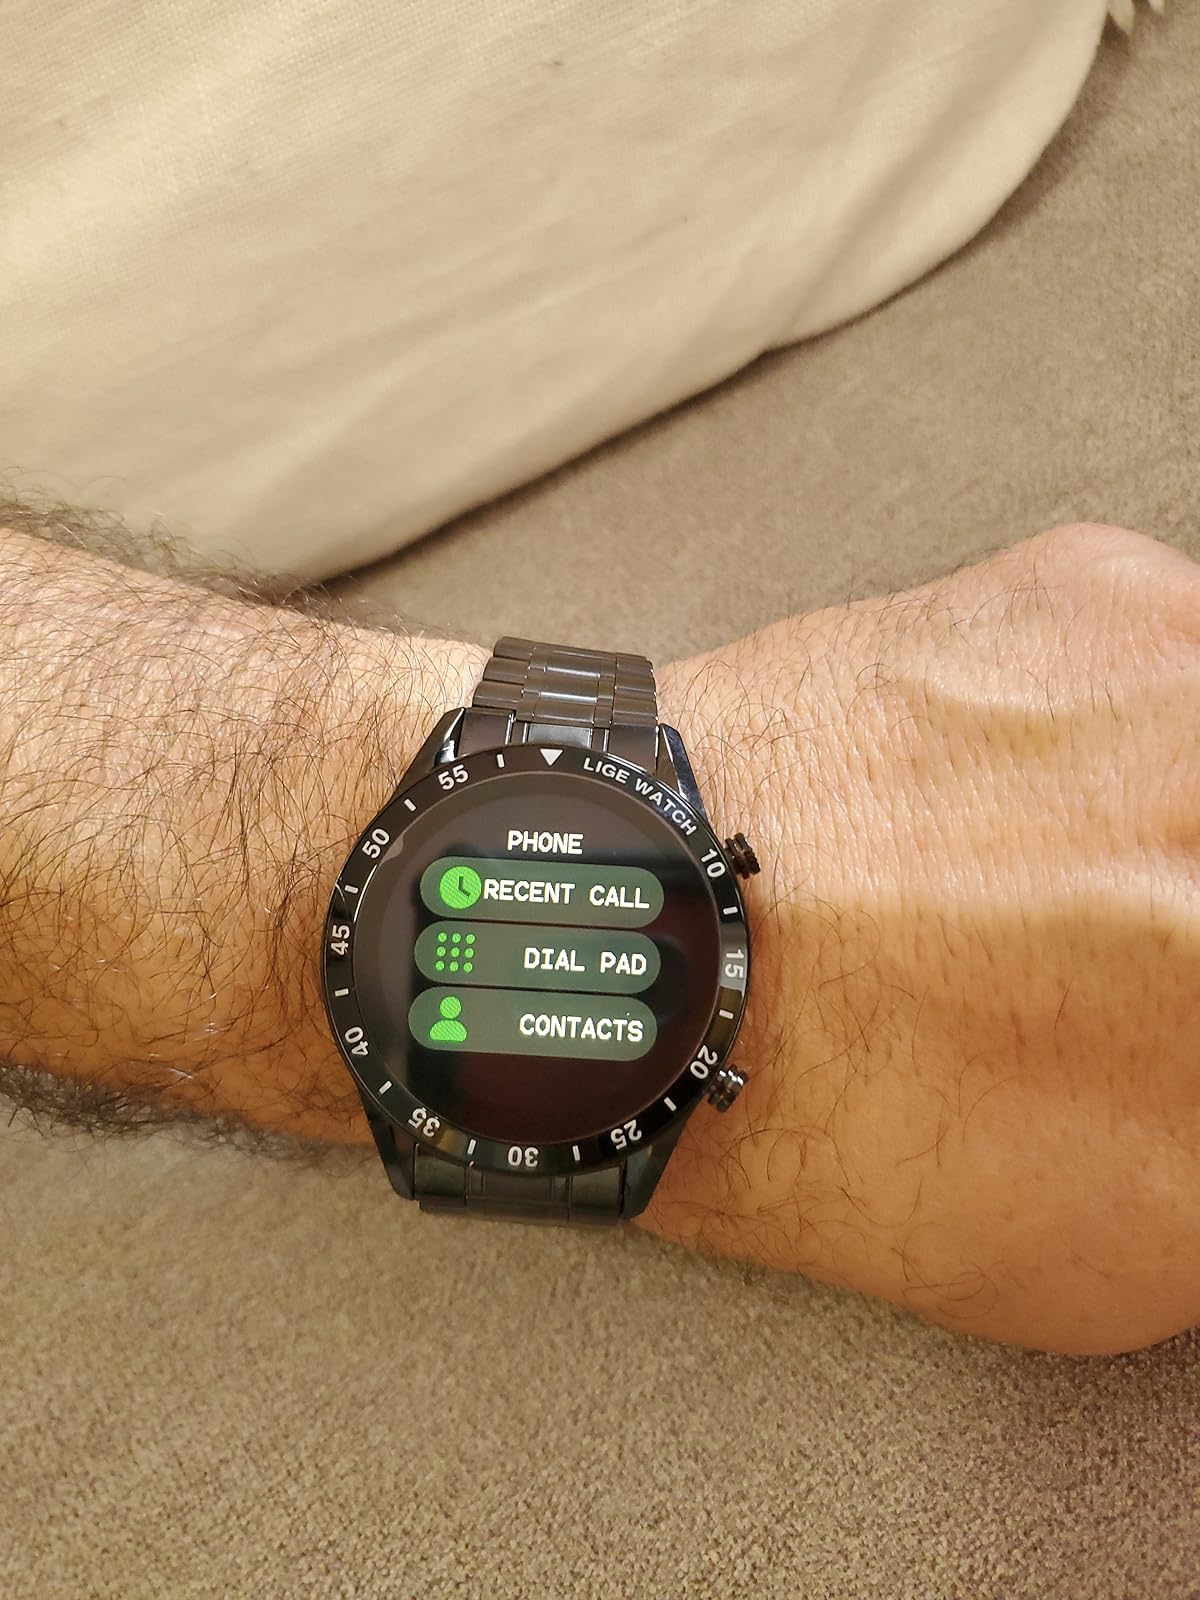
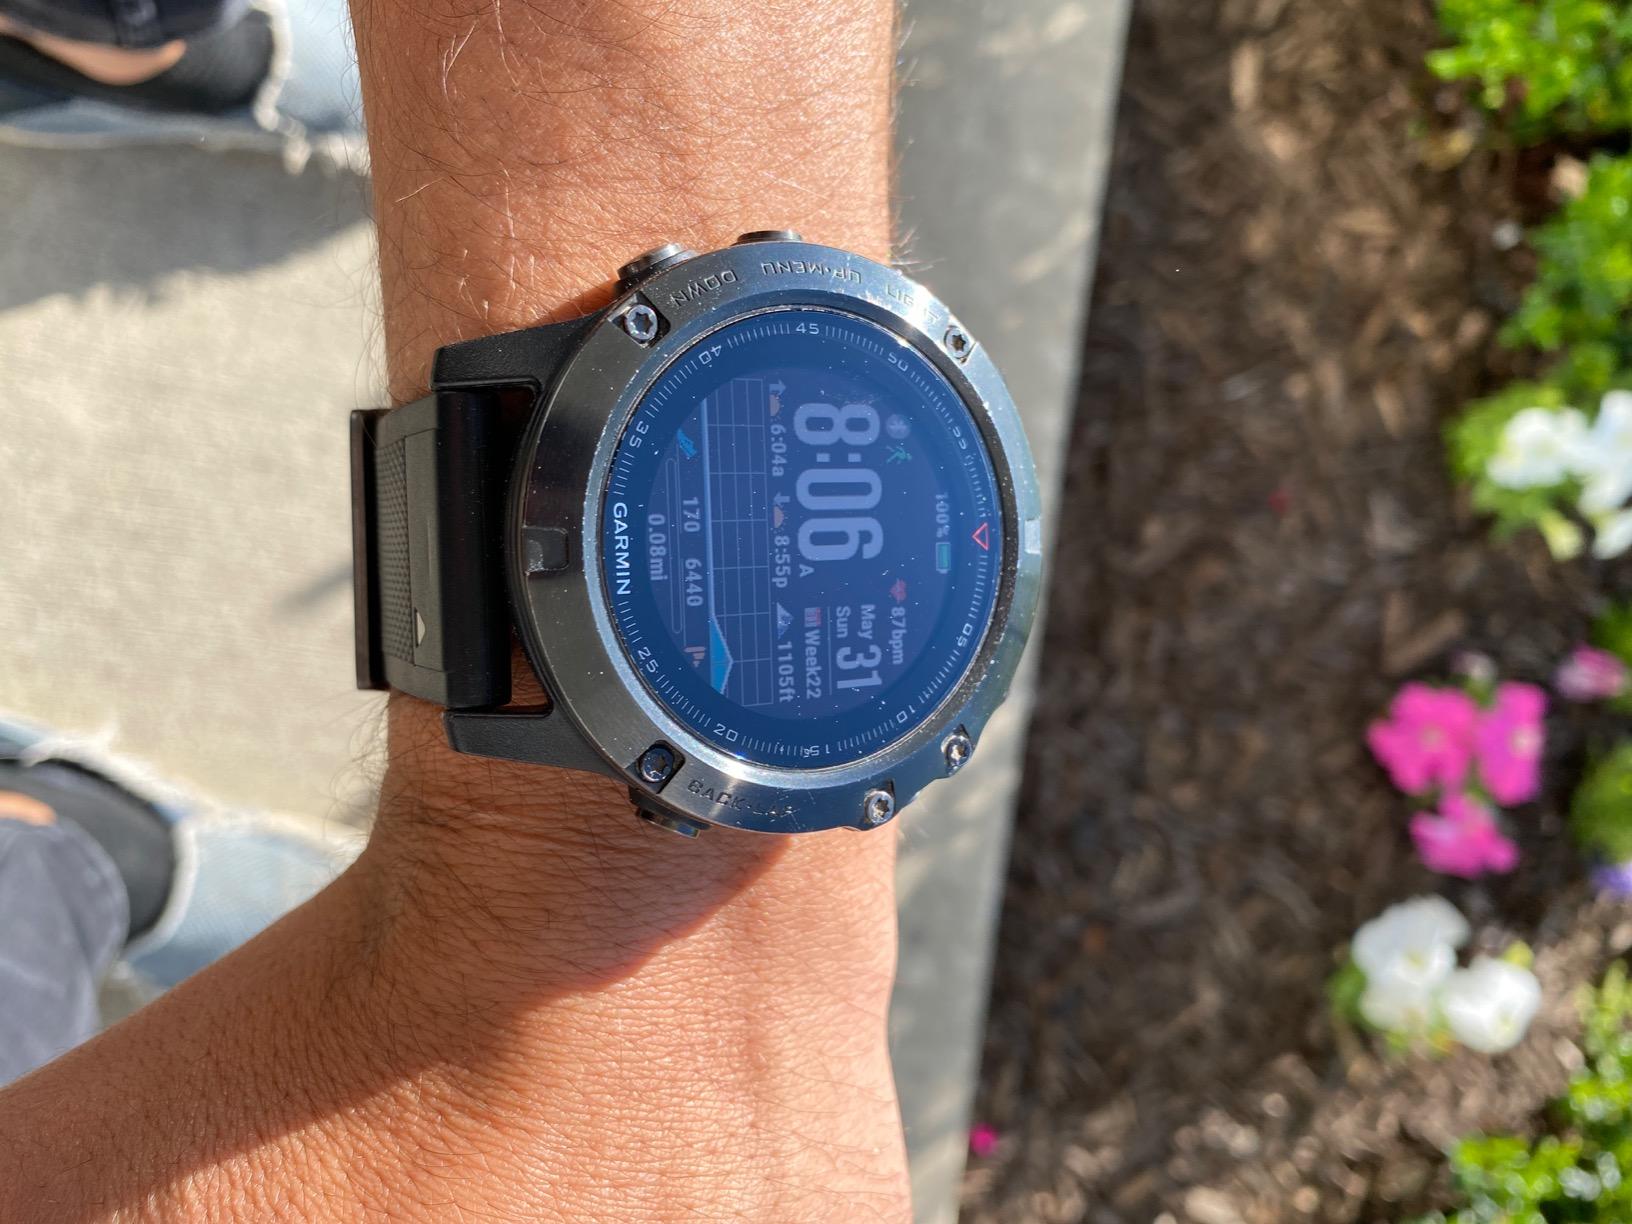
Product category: smartwatch
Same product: no